Milestones Grill and Bar

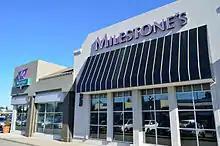
Milestones Grill and Bar in Markham

Milestones Restaurants Inc. (doing business as Milestones Grill and Bar) is a restaurant chain owned by Foodtastic. There are over 40 locations across British Columbia, Alberta, New Brunswick, Ontario, Nova Scotia, and Quebec.